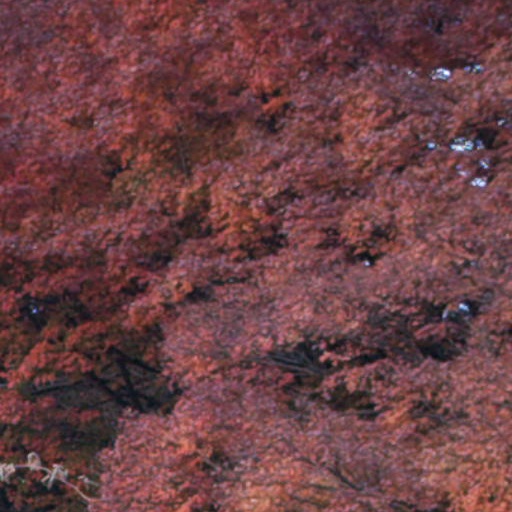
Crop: cassava